Human genetic resistance to malaria

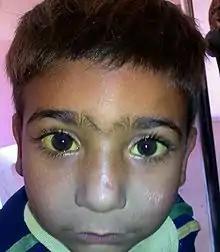
Hemolytic anemia due to G6PD deficiency following Fava beans consumption

Glucose-6-phosphate dehydrogenase (G6PD) is an important enzyme in red cells, metabolizing glucose through the pentose phosphate pathway, an anabolic alternative to catabolic oxidation (glycolysis), while maintaining a reducing environment. G6PD is present in all human cells but is particularly important to red blood cells. Since mature red blood cells lack nuclei and cytoplasmic RNA, they cannot synthesize new enzyme molecules to replace genetically abnormal or ageing ones. All proteins, including enzymes, have to last for the entire lifetime of the red blood cell, which is normally 120 days.